Přerov District

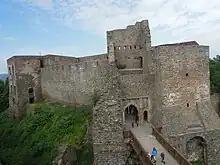
Helfštýn Castle

There are no national cultural monuments in the district.